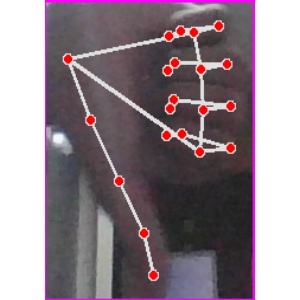
अक्षर: फ